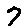
Label: 7